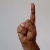
The image shows a hand gesture representing the letter 'D' in Indian Sign Language.